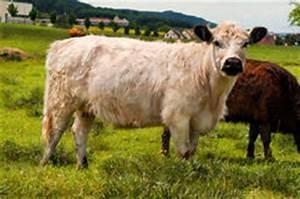
sheep